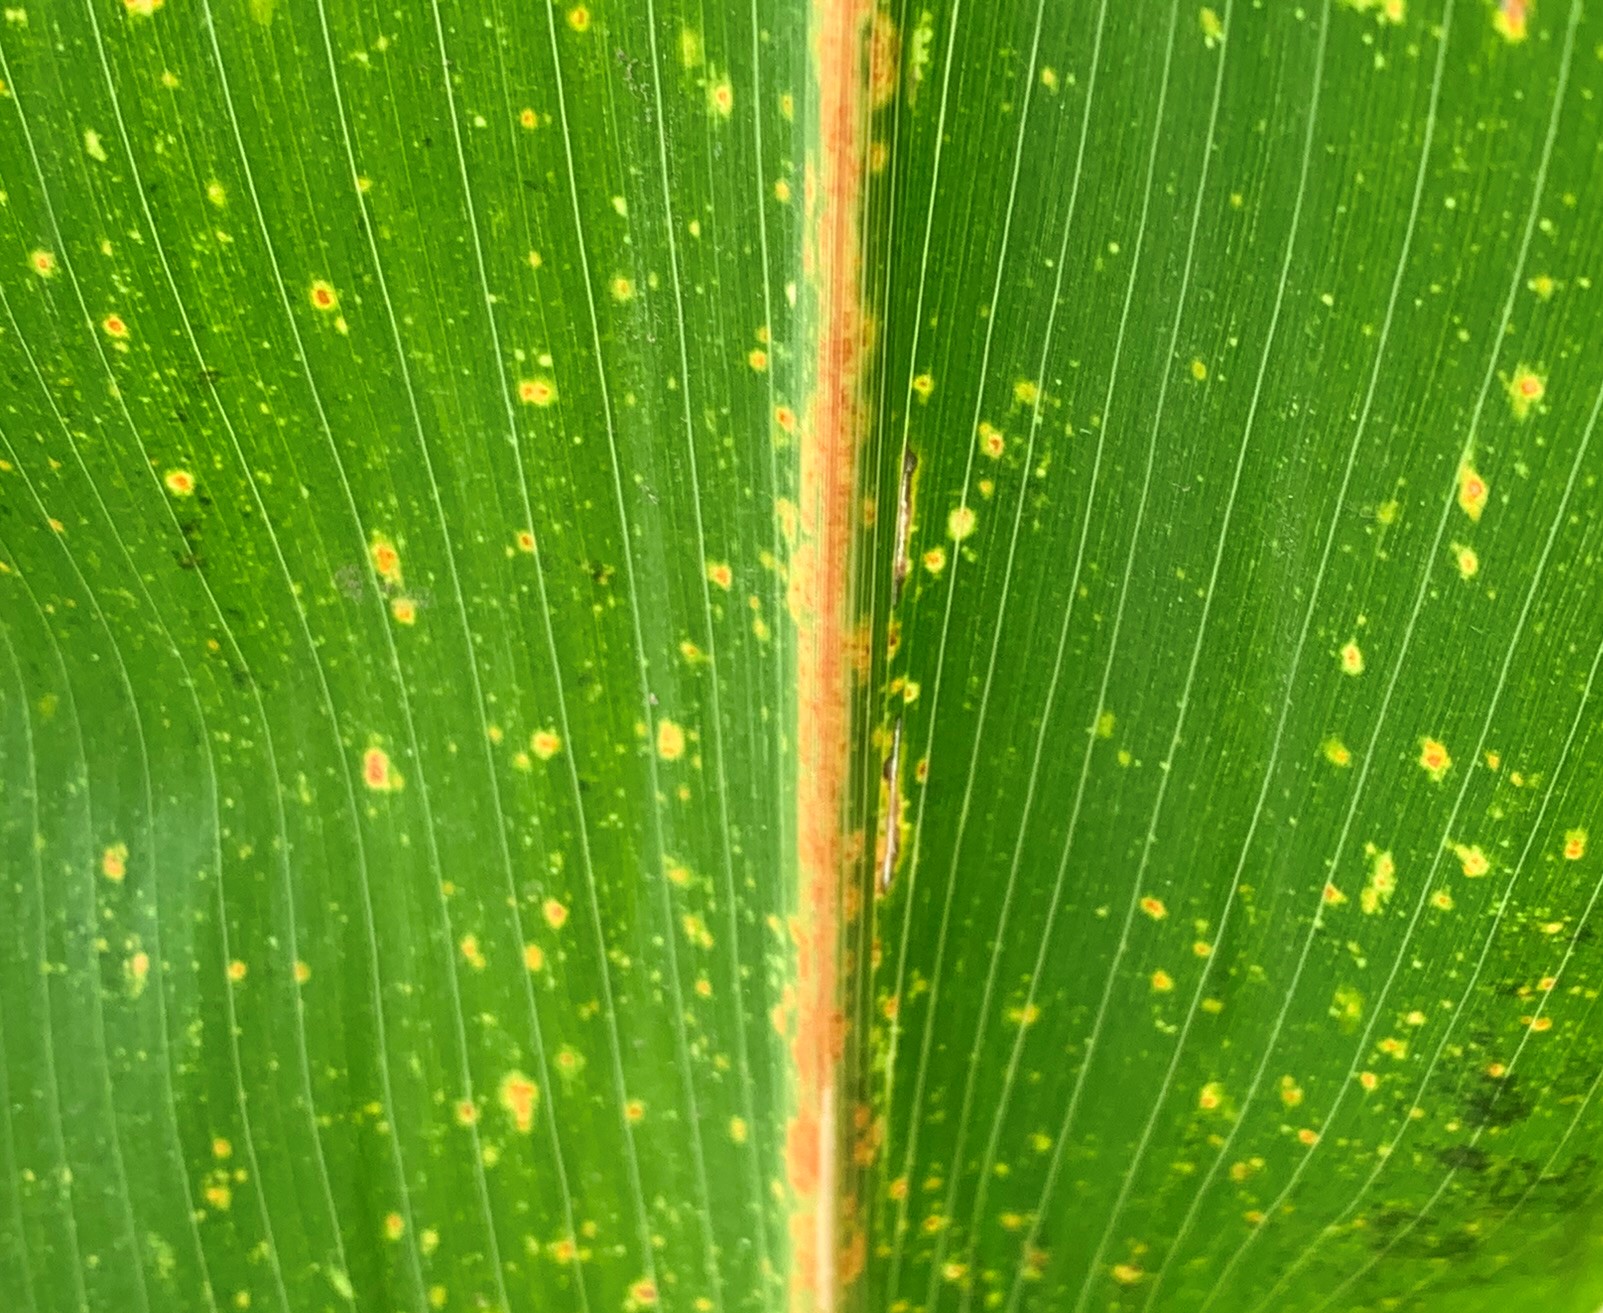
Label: MLN